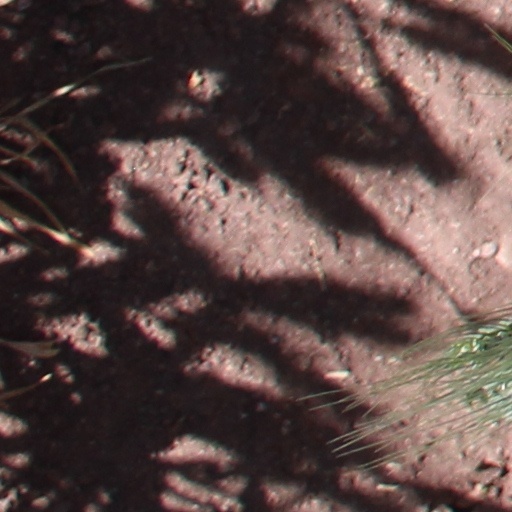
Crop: wheat